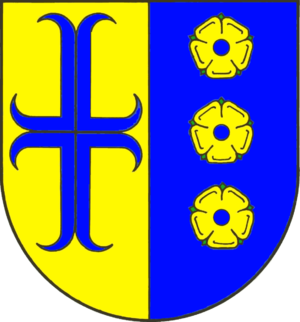
Grundhof est une municipalité allemande située dans le land du Schleswig-Holstein et dans l'arrondissement de Schleswig-Flensbourg.